Piotr Beczała

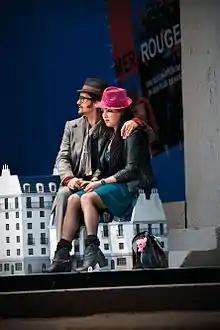
Piotr Beczała and Anna Netrebko performing in Puccini's "La bohème", Salzburg Festival, 2012

Beczała has appeared in twelve roles in Met Opera video simulcasts, all of which are available for streaming at Met Opera on Demand: